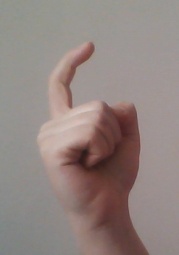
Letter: ra